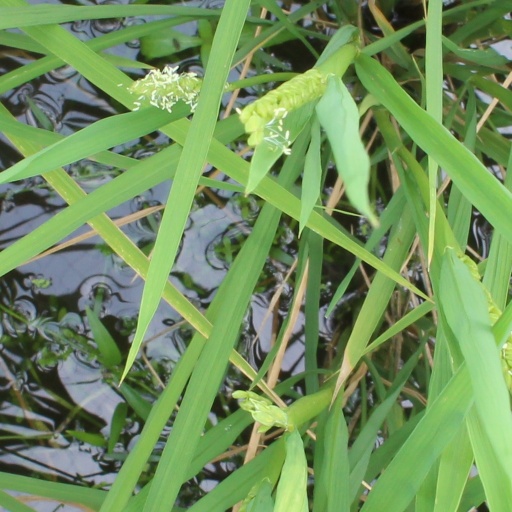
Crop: rice